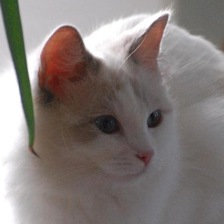
Label: animals